Fidel Castro

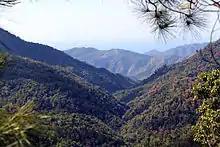
The thickly forested mountain range of the Sierra Maestra, from where Castro and his revolutionaries led guerrilla attacks against Batista's forces for two years. Castro biographer Robert E. Quirk noted that there was "no better place to hide" in all the island.

In 1954, Batista's government held presidential elections, but no politician stood against him; the election was widely considered fraudulent. It had allowed some political opposition to be voiced, and Castro's supporters had agitated for an amnesty for the Moncada incident's perpetrators. Some politicians suggested an amnesty would be good publicity, and the Congress and Batista agreed. Backed by the US and major corporations, Batista believed Castro to be no threat, and on 15 May 1955, the prisoners were released. Returning to Havana, Castro gave radio interviews and press conferences; the government closely monitored him, curtailing his activities. Now divorced, Castro had sexual affairs with two female supporters, Naty Revuelta and Maria Laborde, each conceiving him a child. Setting about strengthening the MR-26-7, he established an 11-person National Directorate but retained autocratic control, with some dissenters labelling him a "caudillo" (dictator); he argued that a successful revolution could not be run by committee and required a strong leader.